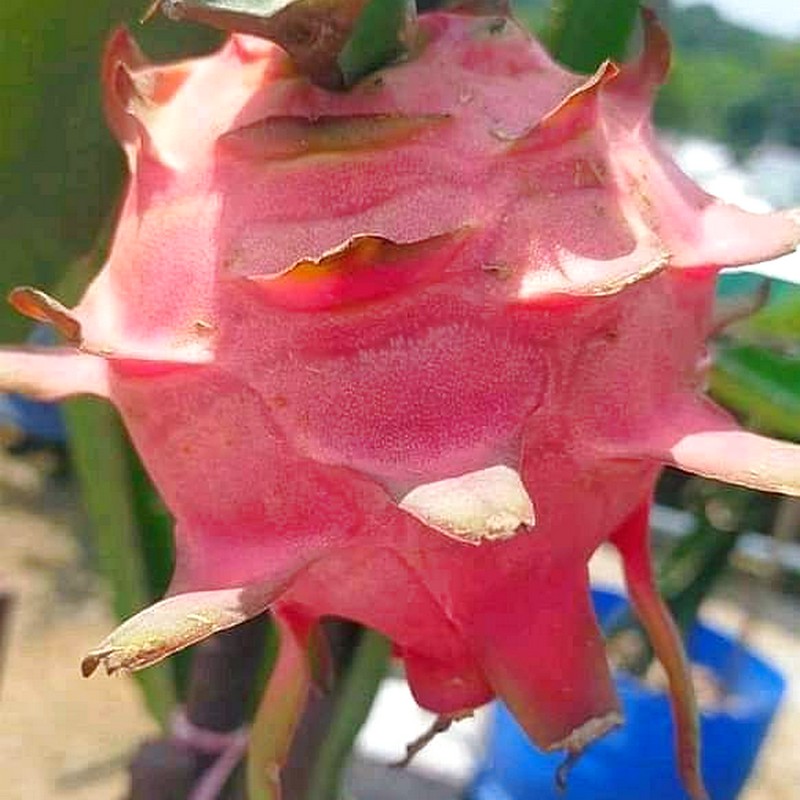
Label: Fresh Dragon Fruit